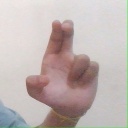
अक्षर: आ